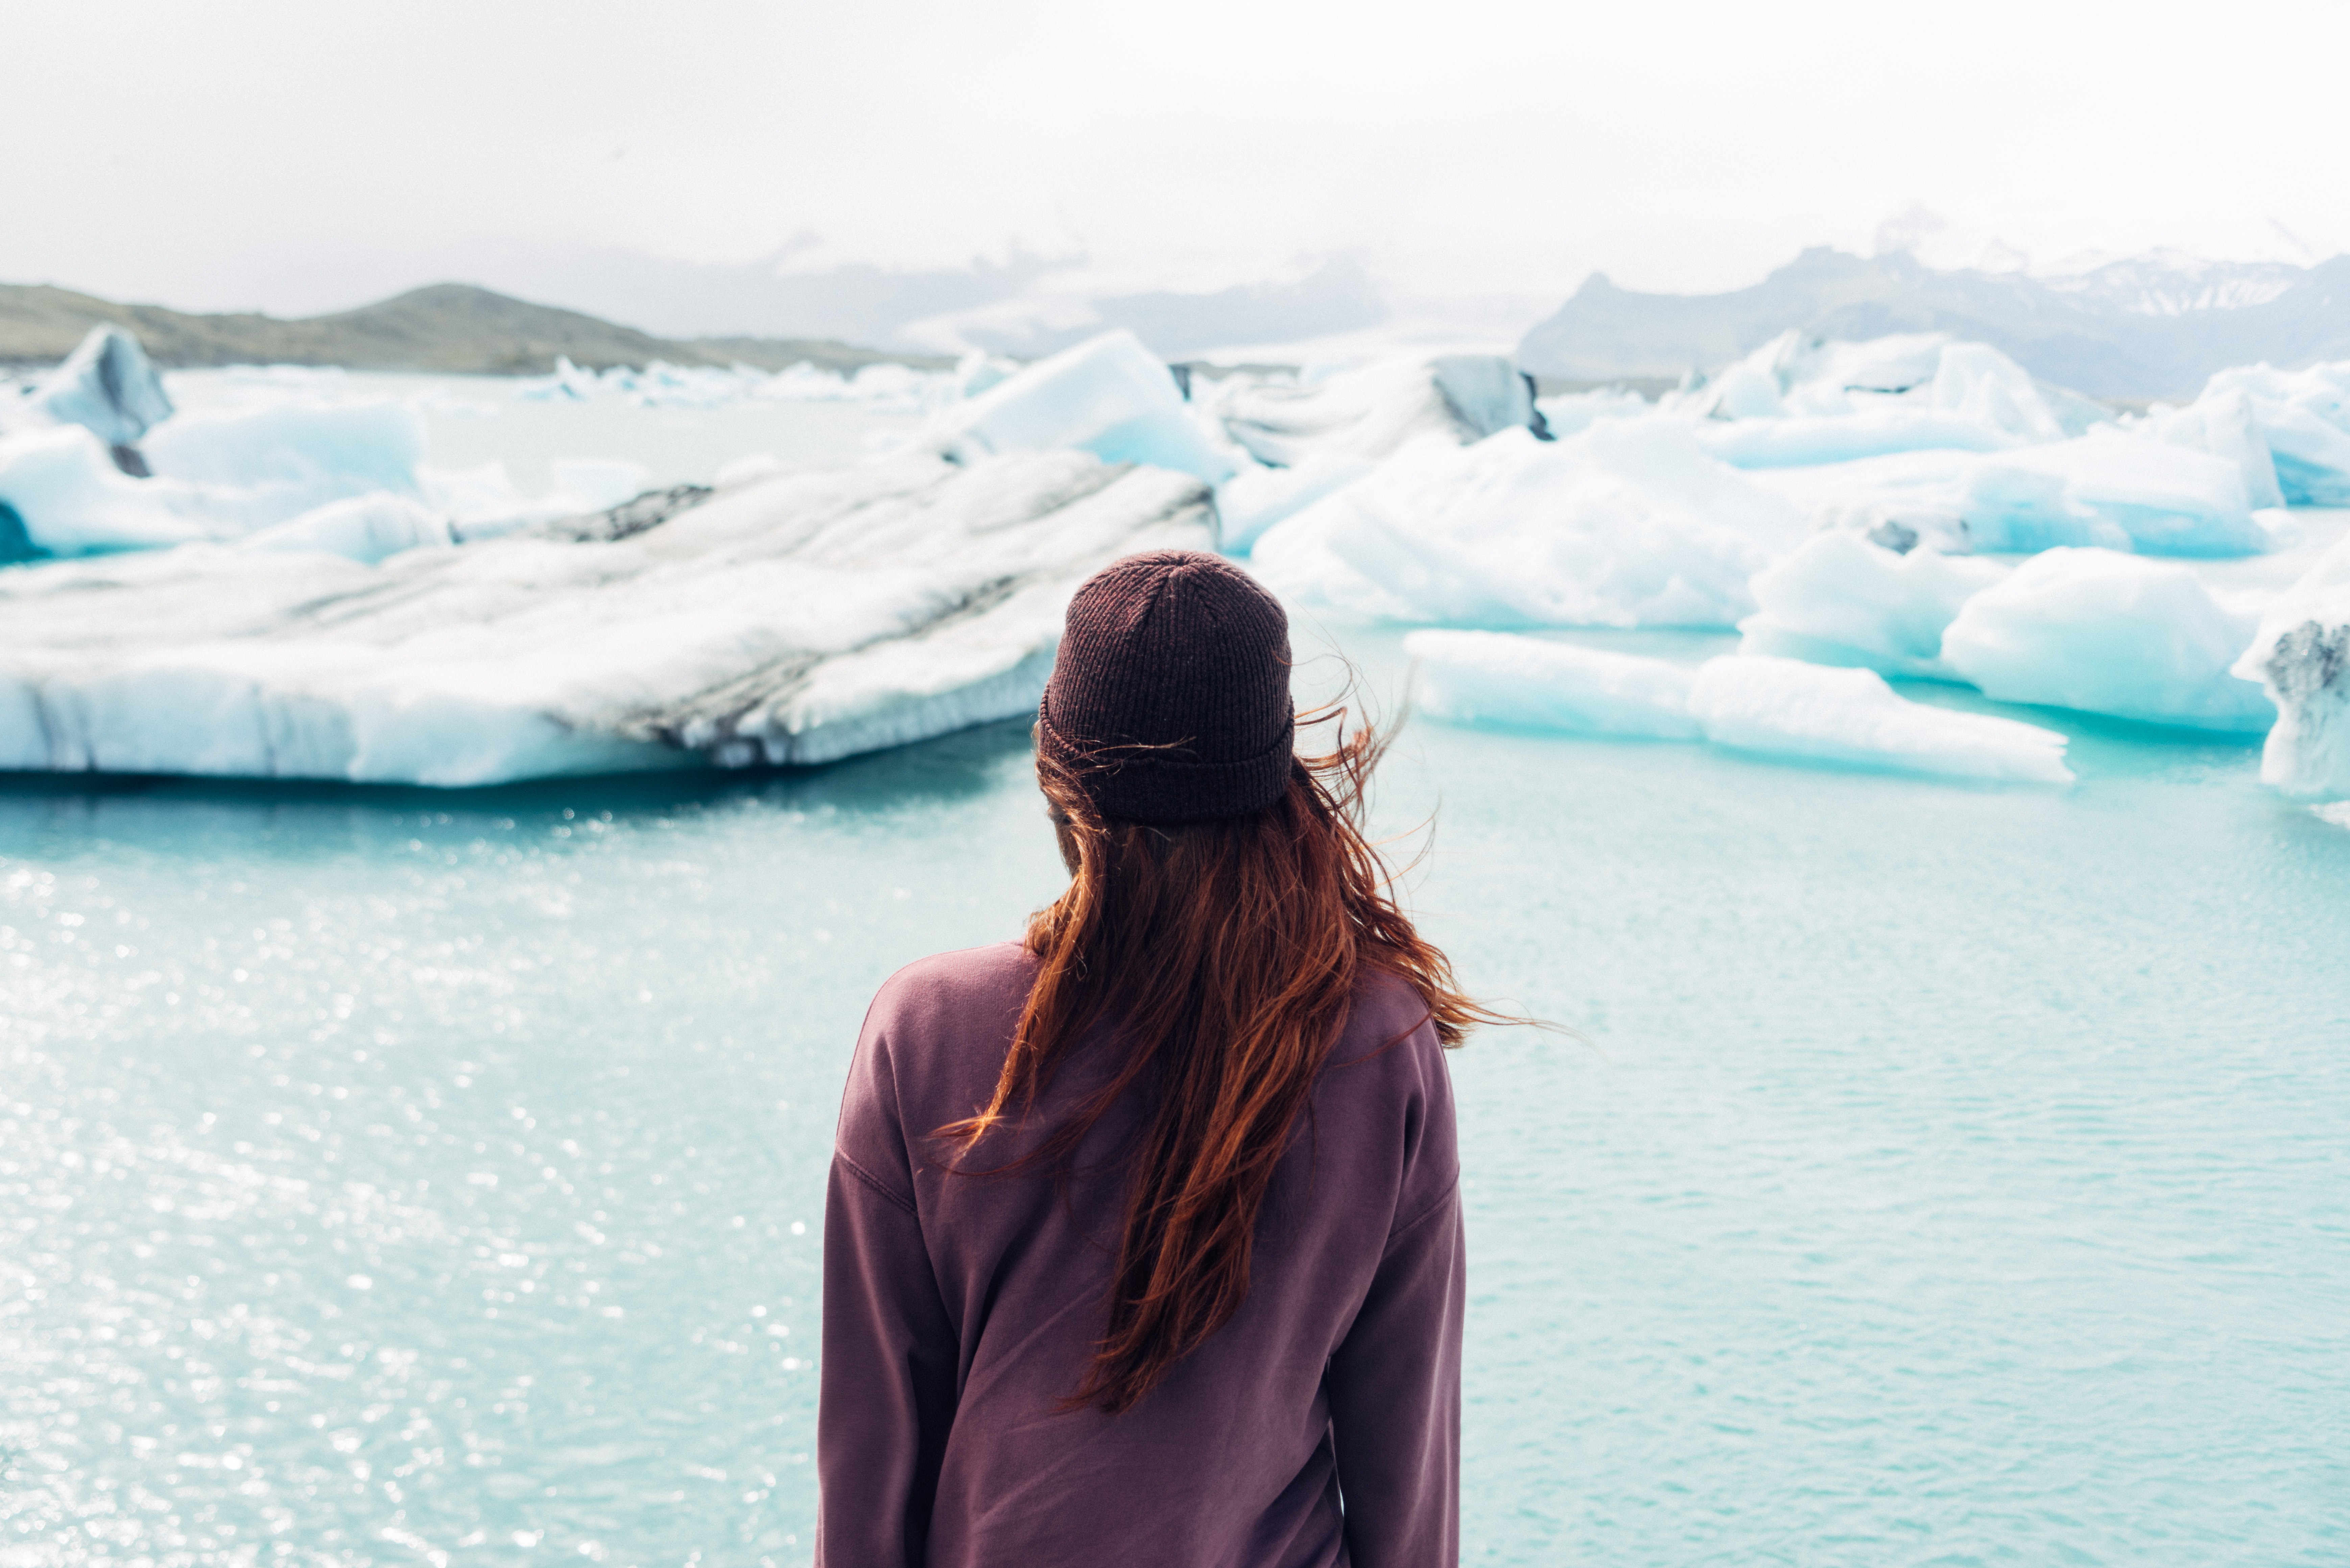
iceberg, ice, blue, sea ice, sky, glacial landform, beauty, glacier, ice cap, arctic, freezing, ocean, photography, glacial lake, polar ice cap, cloud, vacation, sea, winter, long hair, travel, neck, fjord, black hair, arctic ocean, tourism, sound